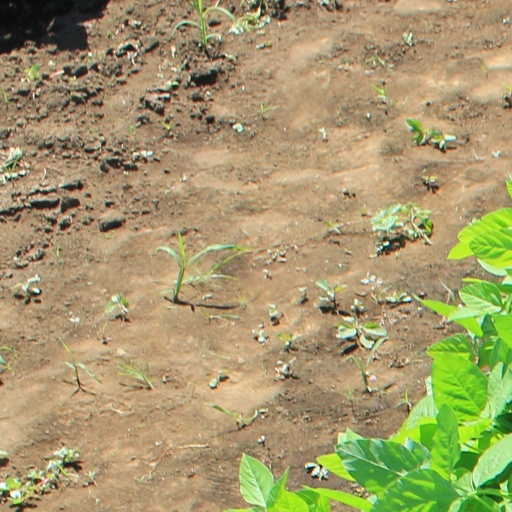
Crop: soybean